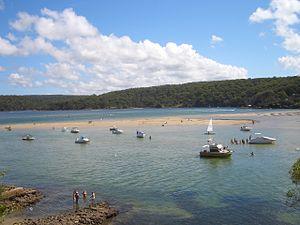
Port Hacking est un estuaire australien, situé à environ 26 kilomètres au sud de Sydney, en Nouvelle-Galles du Sud et alimenté en eau par la Hacking River et plusieurs autres petits cours d'eau dont le Bundeena Creek et The Basin. Il s'agit d'une ria, une ancienne vallée envahie par la mer.